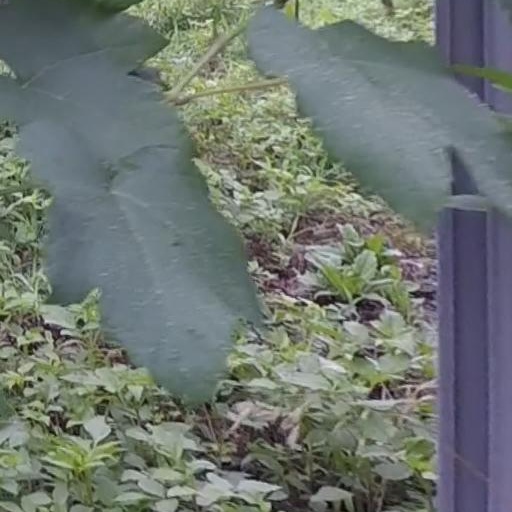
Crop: grape